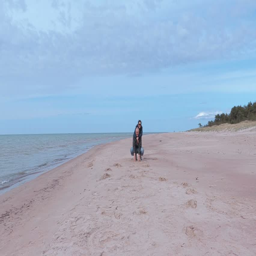
happy couple try to start run on the beach